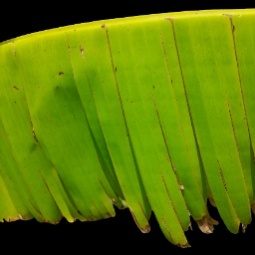
Label: Boron